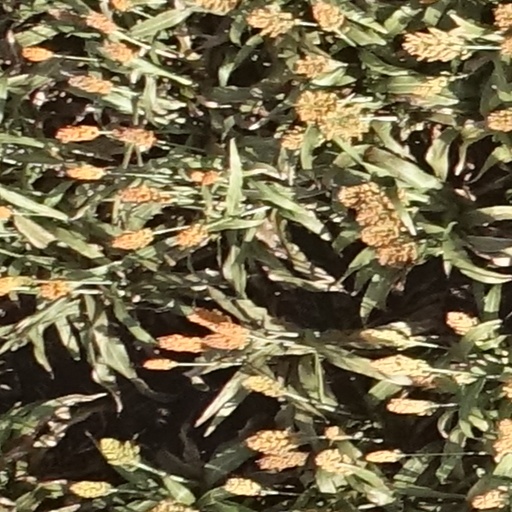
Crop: sorghum